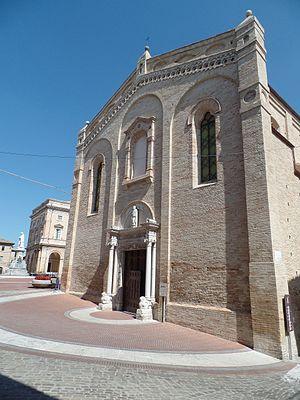
Recanati est une commune italienne d'environ 21 070 habitants, située dans la province de Macerata, dans la région Marches, en Italie centrale.